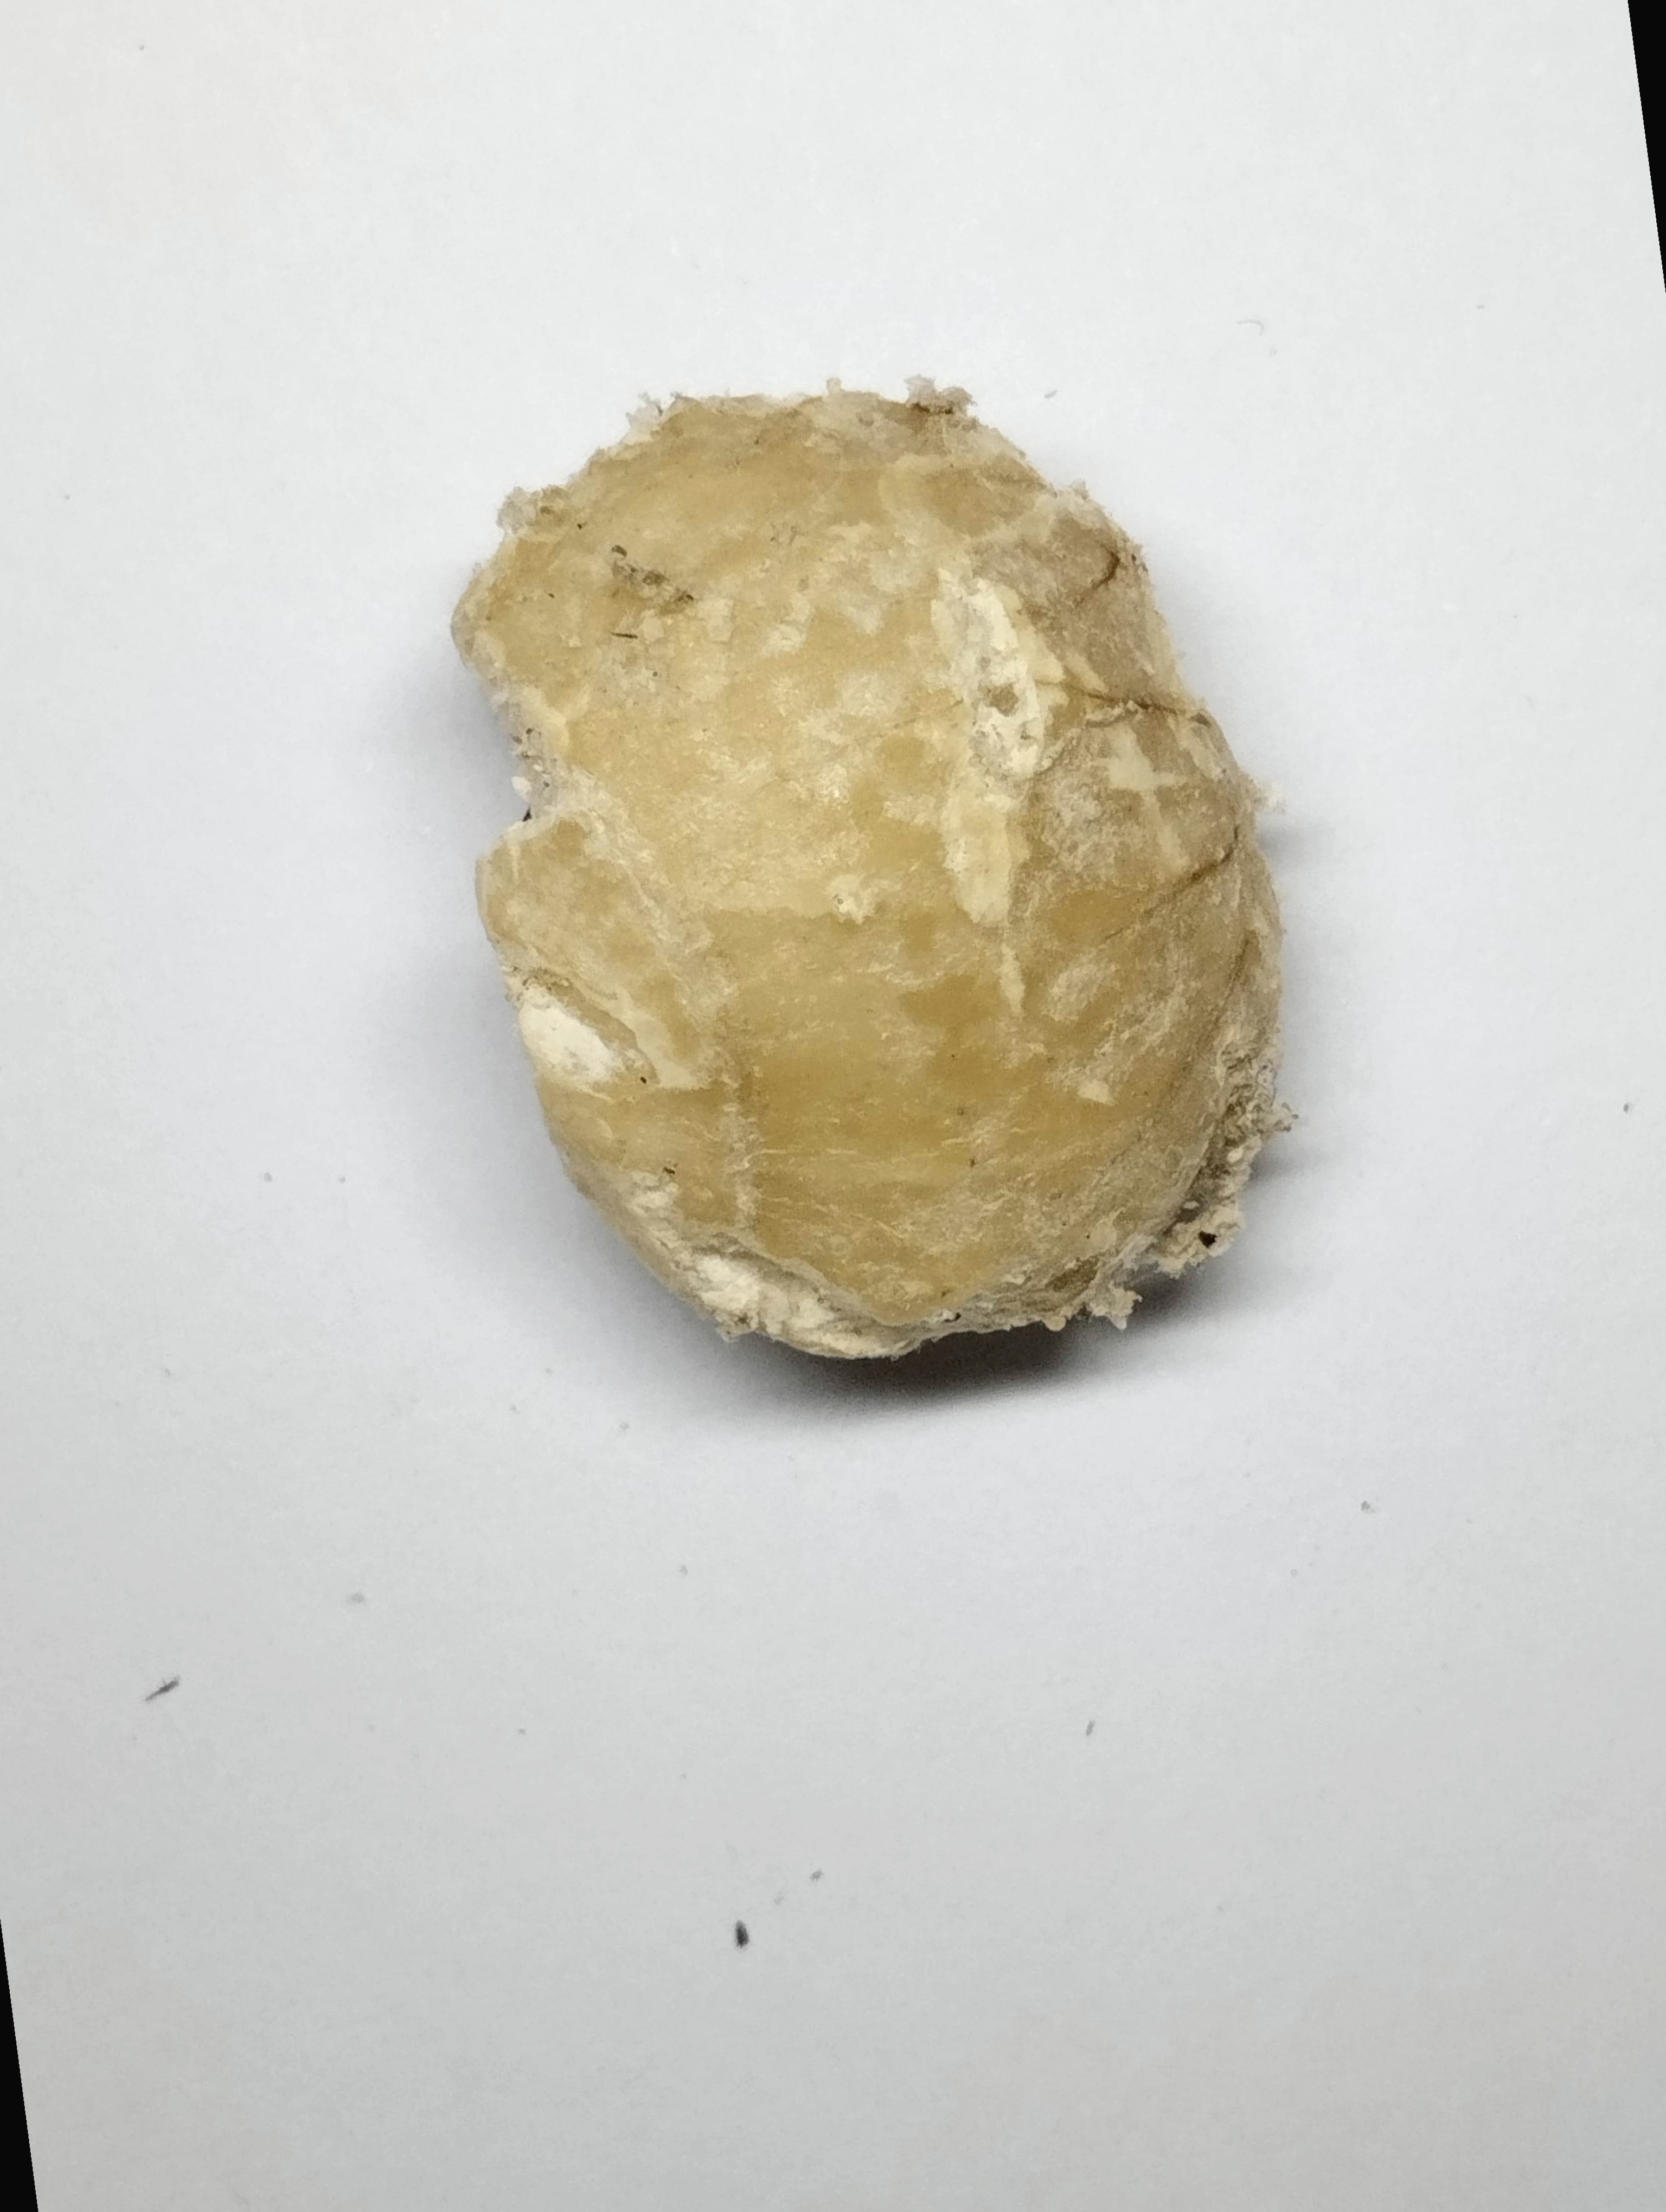
Label: rusak (damaged seed)